Foreign policy of the Ronald Reagan administration

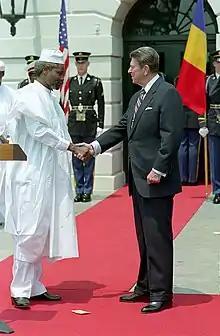
Hissène Habré, president of Chad, at the White House; Habré was supported by the Reagan administration as an ally against Muammar Gaddafi in Libya.

The attempts of certain members of the White House national security staff to circumvent Congressional proscription of covert military aid to the Contras ultimately resulted in the Iran-Contra Affair.